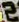
Number: 2